2014 Winter Olympics

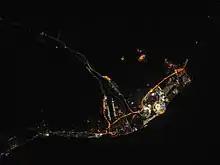
Night view of Sochi during the Olympics, taken by Expedition 38 members from the International Space Station

A five-year strategy for increasing the power supply of the Sochi region was presented by Russian energy experts during a seminar on 29 May 2009, held by the Sochi 2014 Organizing Committee, and attended by International Olympic Committee (IOC) experts and officials from the Russian Ministry of Regional Development, the Russian Ministry of Energy, the State Corporation Olimpstroy and the Krasnodar Krai administration.